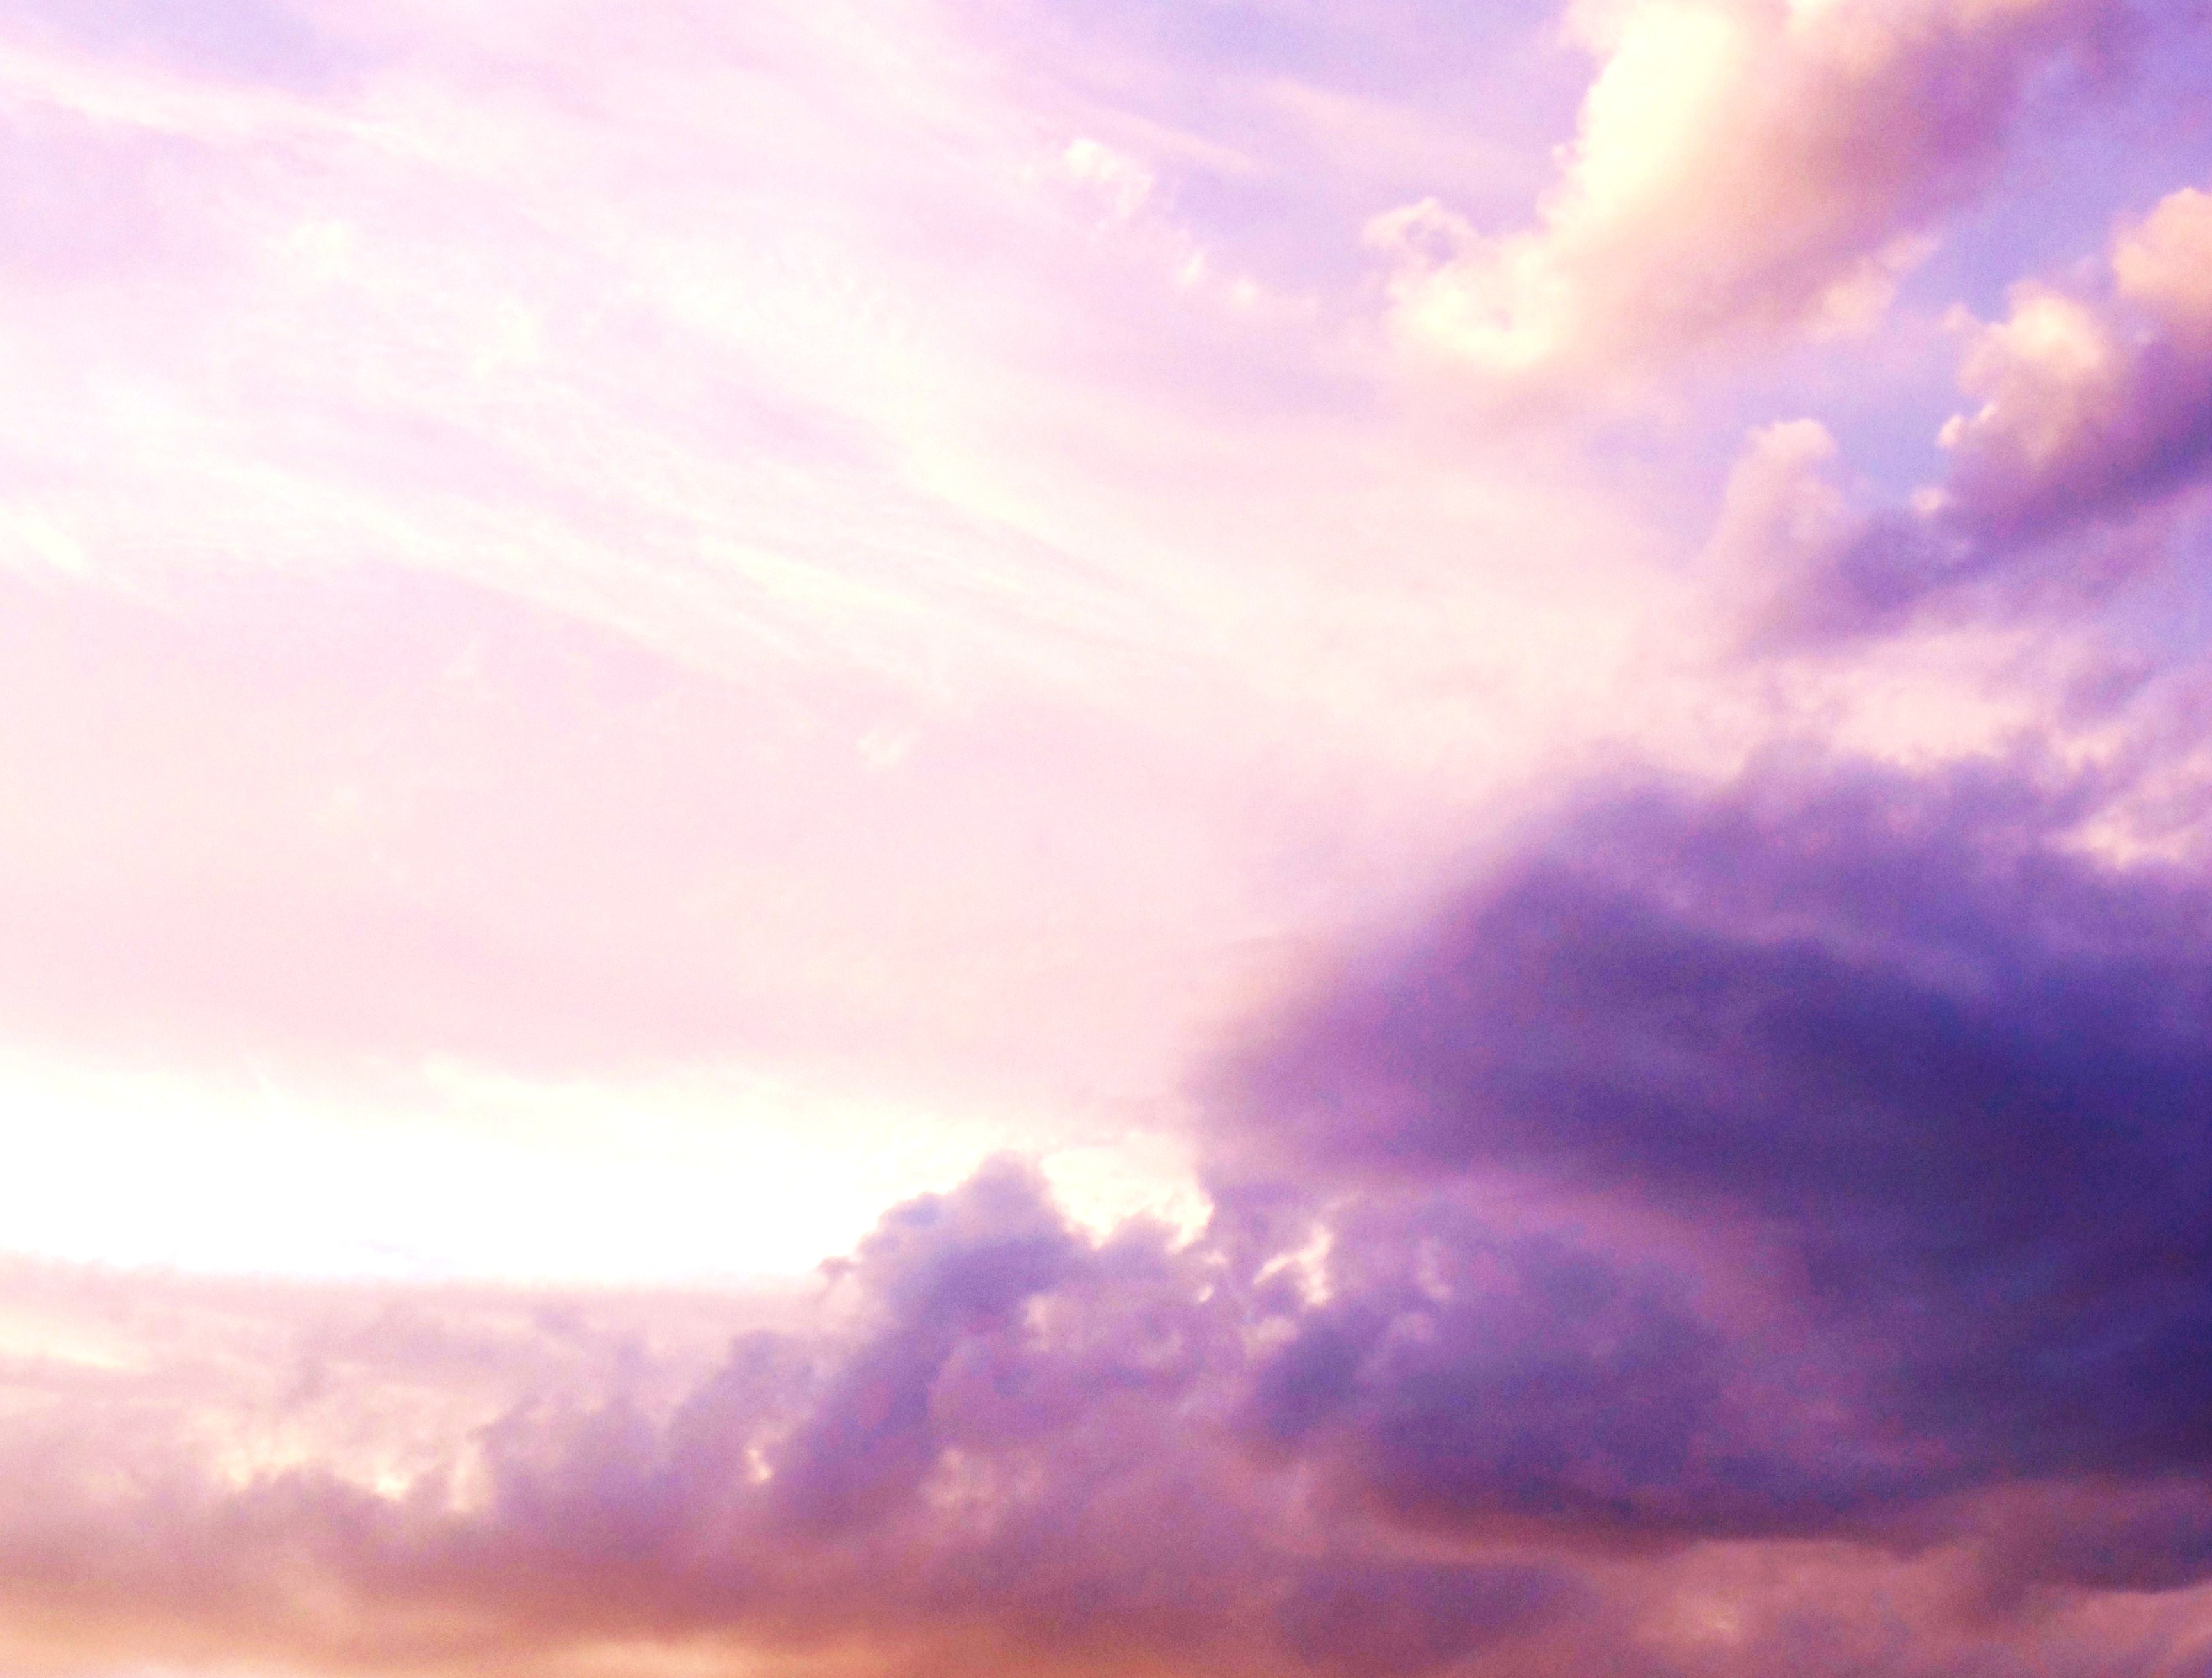
horizon, cloud, sky, sunrise, sunset, sunlight, morning, dawn, atmosphere, dusk, daytime, cumulus, pink, clouds, afterglow, color pink, meteorological phenomenon, red sky at morning